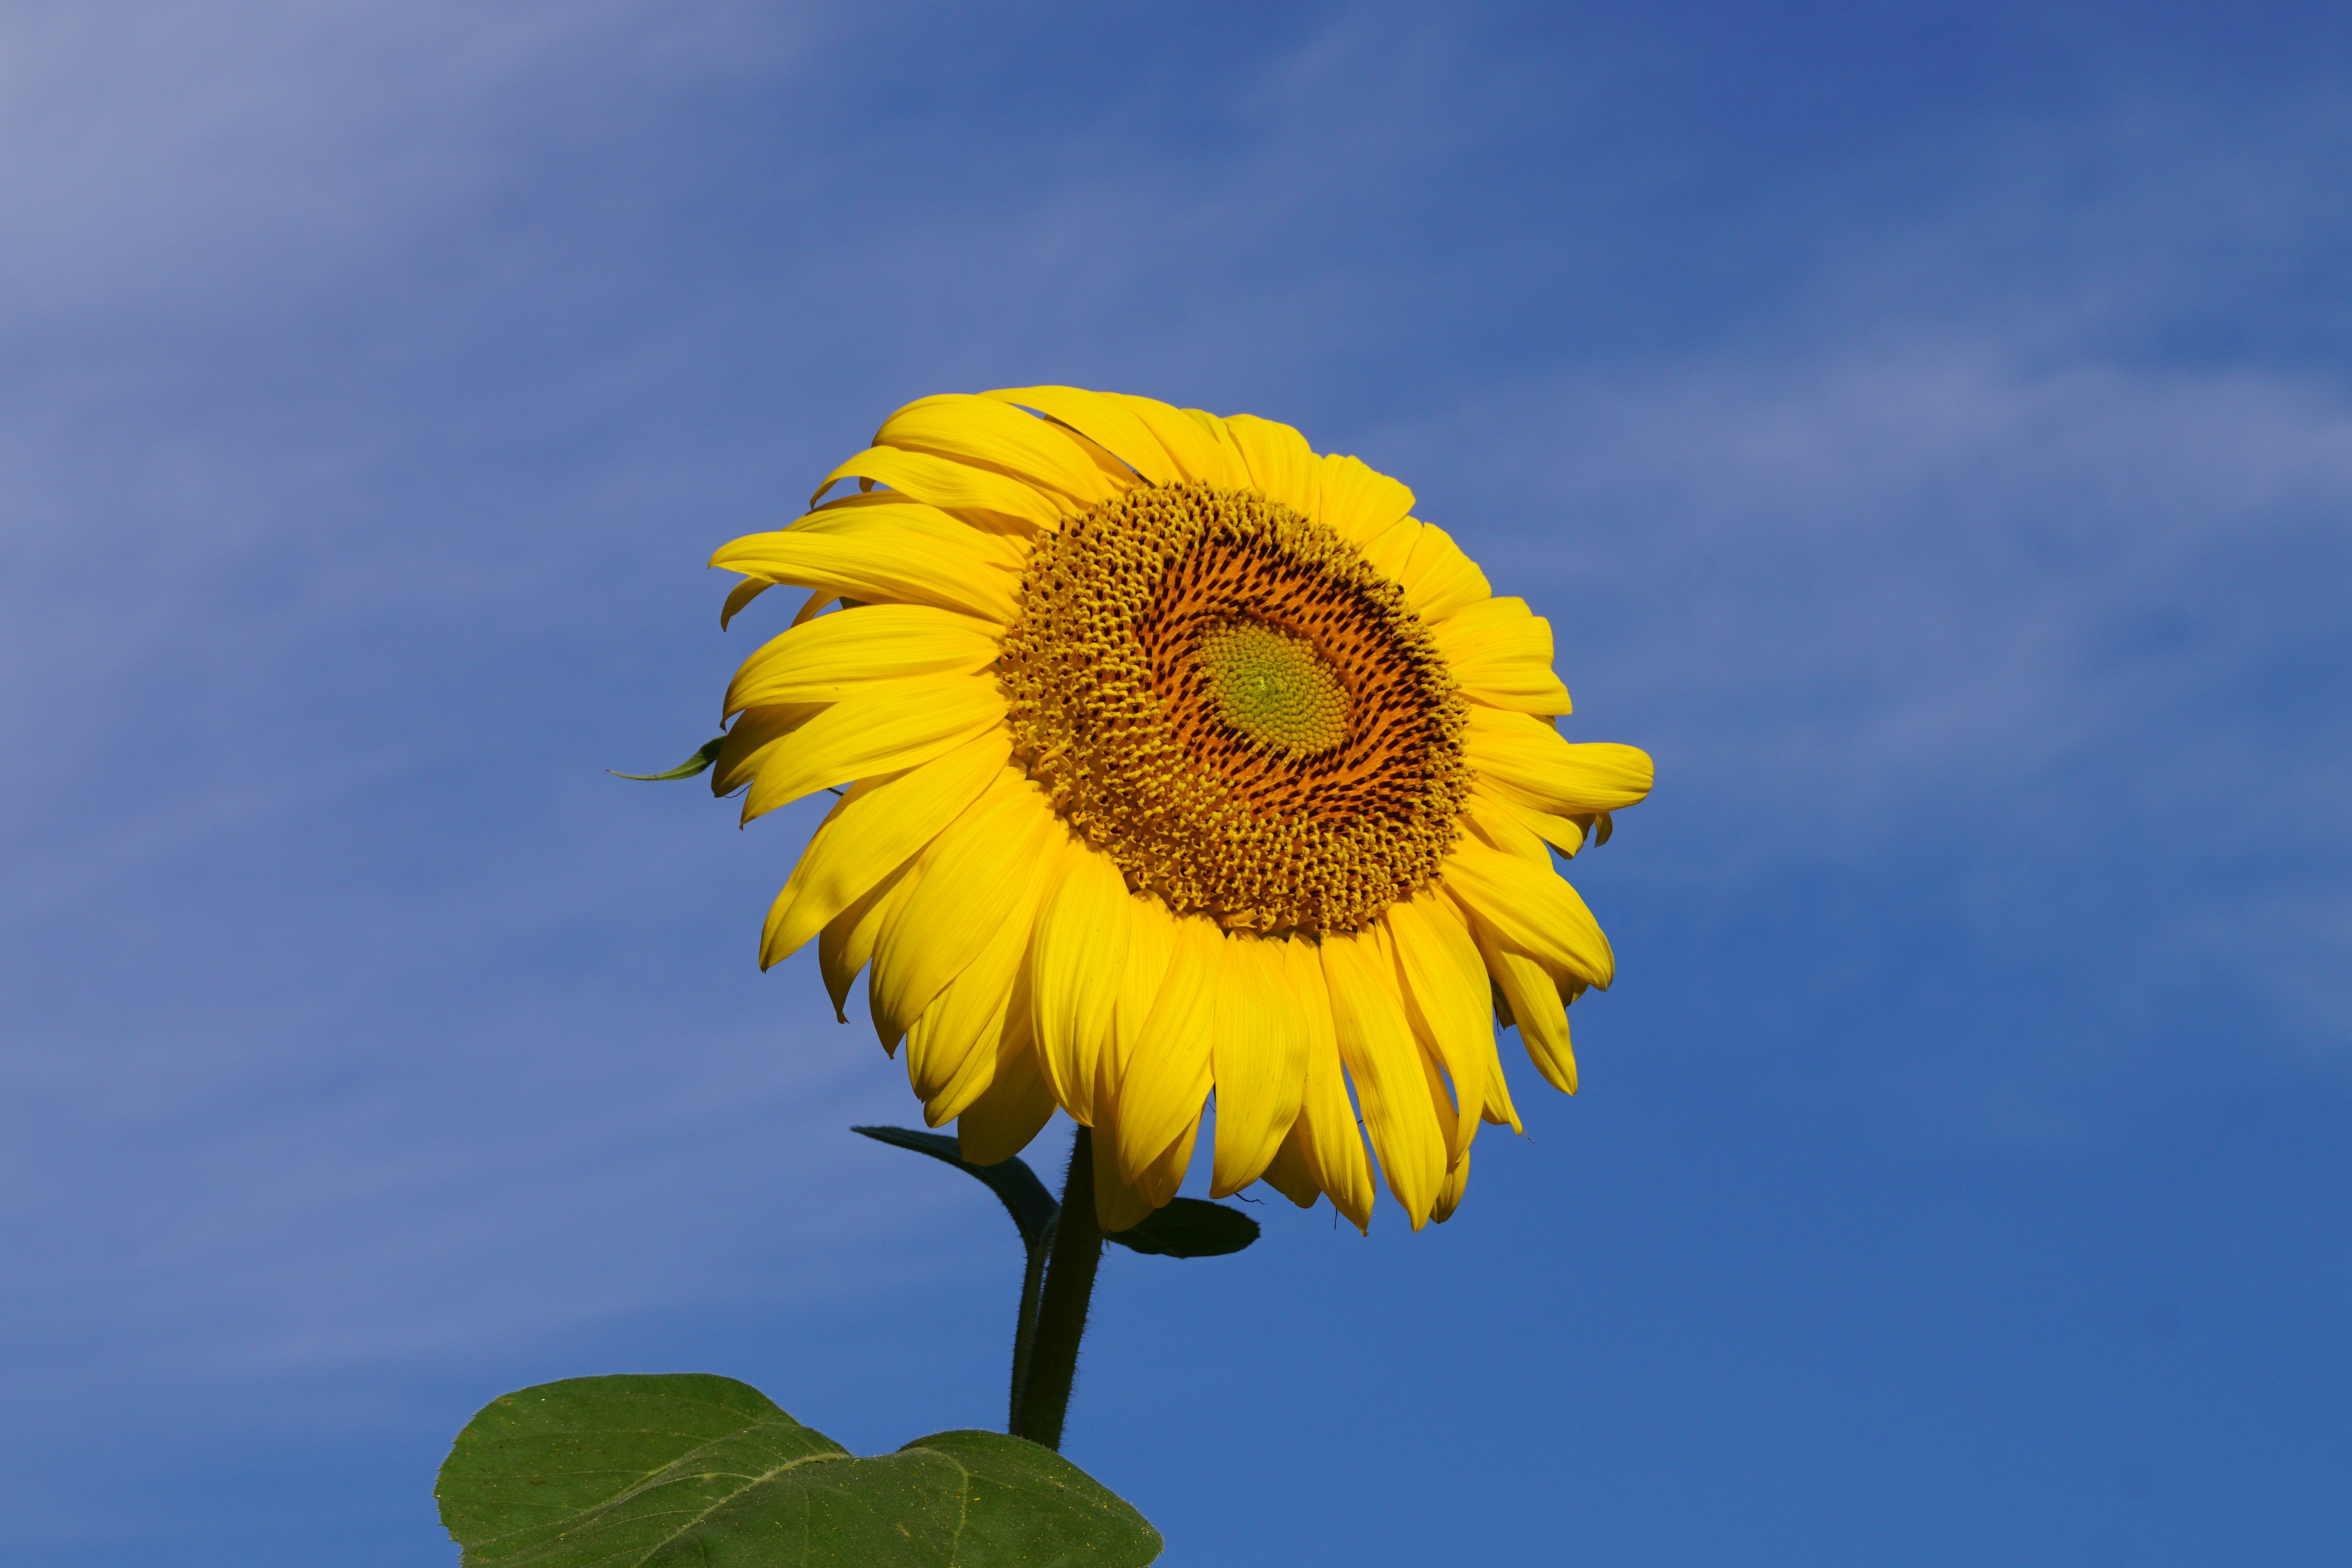
nature, blossom, plant, sky, field, flower, petal, bloom, blooming, yellow, flora, sunflower, macro photography, flowering plant, daisy family, asterales, plant stem, land plant